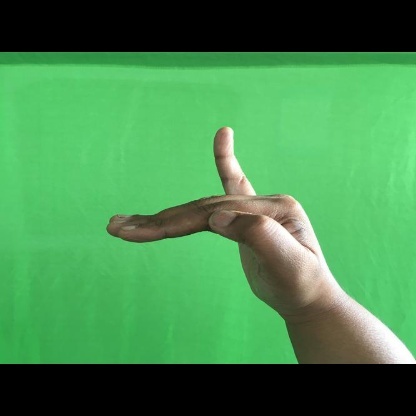
Mudra: Hamsapaksha